Broken Heels

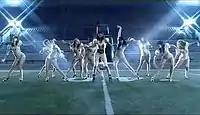
Burke and her female backing dancers dressed in gold leotards with American football-style shoulder pads and heeled shoes, perform the outdoor dance sequence of the video. The scenes are intercut with shots of the group changing and Burke in a green-lit tunnel.

The music video for "Broken Heels" was filmed in Los Angeles on 22 and 23 November 2009, as confirmed by Burke's official Twitter page. It was choreographed by Frank Gatson and JaQuel Knight, who have also worked with Beyoncé. The music video consists of Burke and several female dancers. It premiered on UK music video channel The Box 11 December 2009, playing hourly. It received positive reaction from Nick Levine of Digital Spy who noted that: "It's essentially a massive tum-flashing, tush-shaking dance routine set in the middle of an American football pitch." The video begins with Burke singing into a mirror in a locker room, with a team of female American football players getting ready behind. Interspersed are shots of male players doing the same. The next scene shows the two teams emerging from the stadium tunnels. Burke and the female team then begin a dance routine, which is occasionally interrupted to show shots of Burke in a green-lit tunnel. Throughout the video Burke is seen wearing two different outfits; a #17 full length leotard and a #18 crop top midriff-baring outfit. Burke said that "[the video is] going to show people that no matter what your shape, colour, size, whatever you are, you are still beautiful."